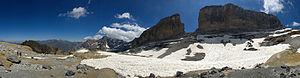
Brèche de Roland, massif du Mont-Perdu, frontière franco-espagnole.
La brèche de Roland est une trouée naturelle, large de 40 mètres et profonde de 70 mètres environ, s'ouvrant dans les falaises situées sur le pourtour du cirque de Gavarnie, dans les Hautes-Pyrénées. Située à une altitude de 2 807 mètres, elle joue le rôle d'un col de montagne qui marque la frontière entre l'Espagne et la France sur toute sa largeur.
Les Pyrénées sont une chaîne montagneuse du sud-ouest de l'Europe. Elles s'étendent en longueur selon une direction est-ouest sur une distance approximative de 430 kilomètres depuis la mer Méditerranée jusqu'au golfe de Gascogne. Culminant à 3 404 mètres d'altitude au pic d'Aneto, les Pyrénées forment une barrière géographique séparant la péninsule Ibérique au sud du reste de l'Europe continentale au nord. Elles constituent une frontière naturelle entre l'Espagne et la France et abritent aussi la principauté d’Andorre.